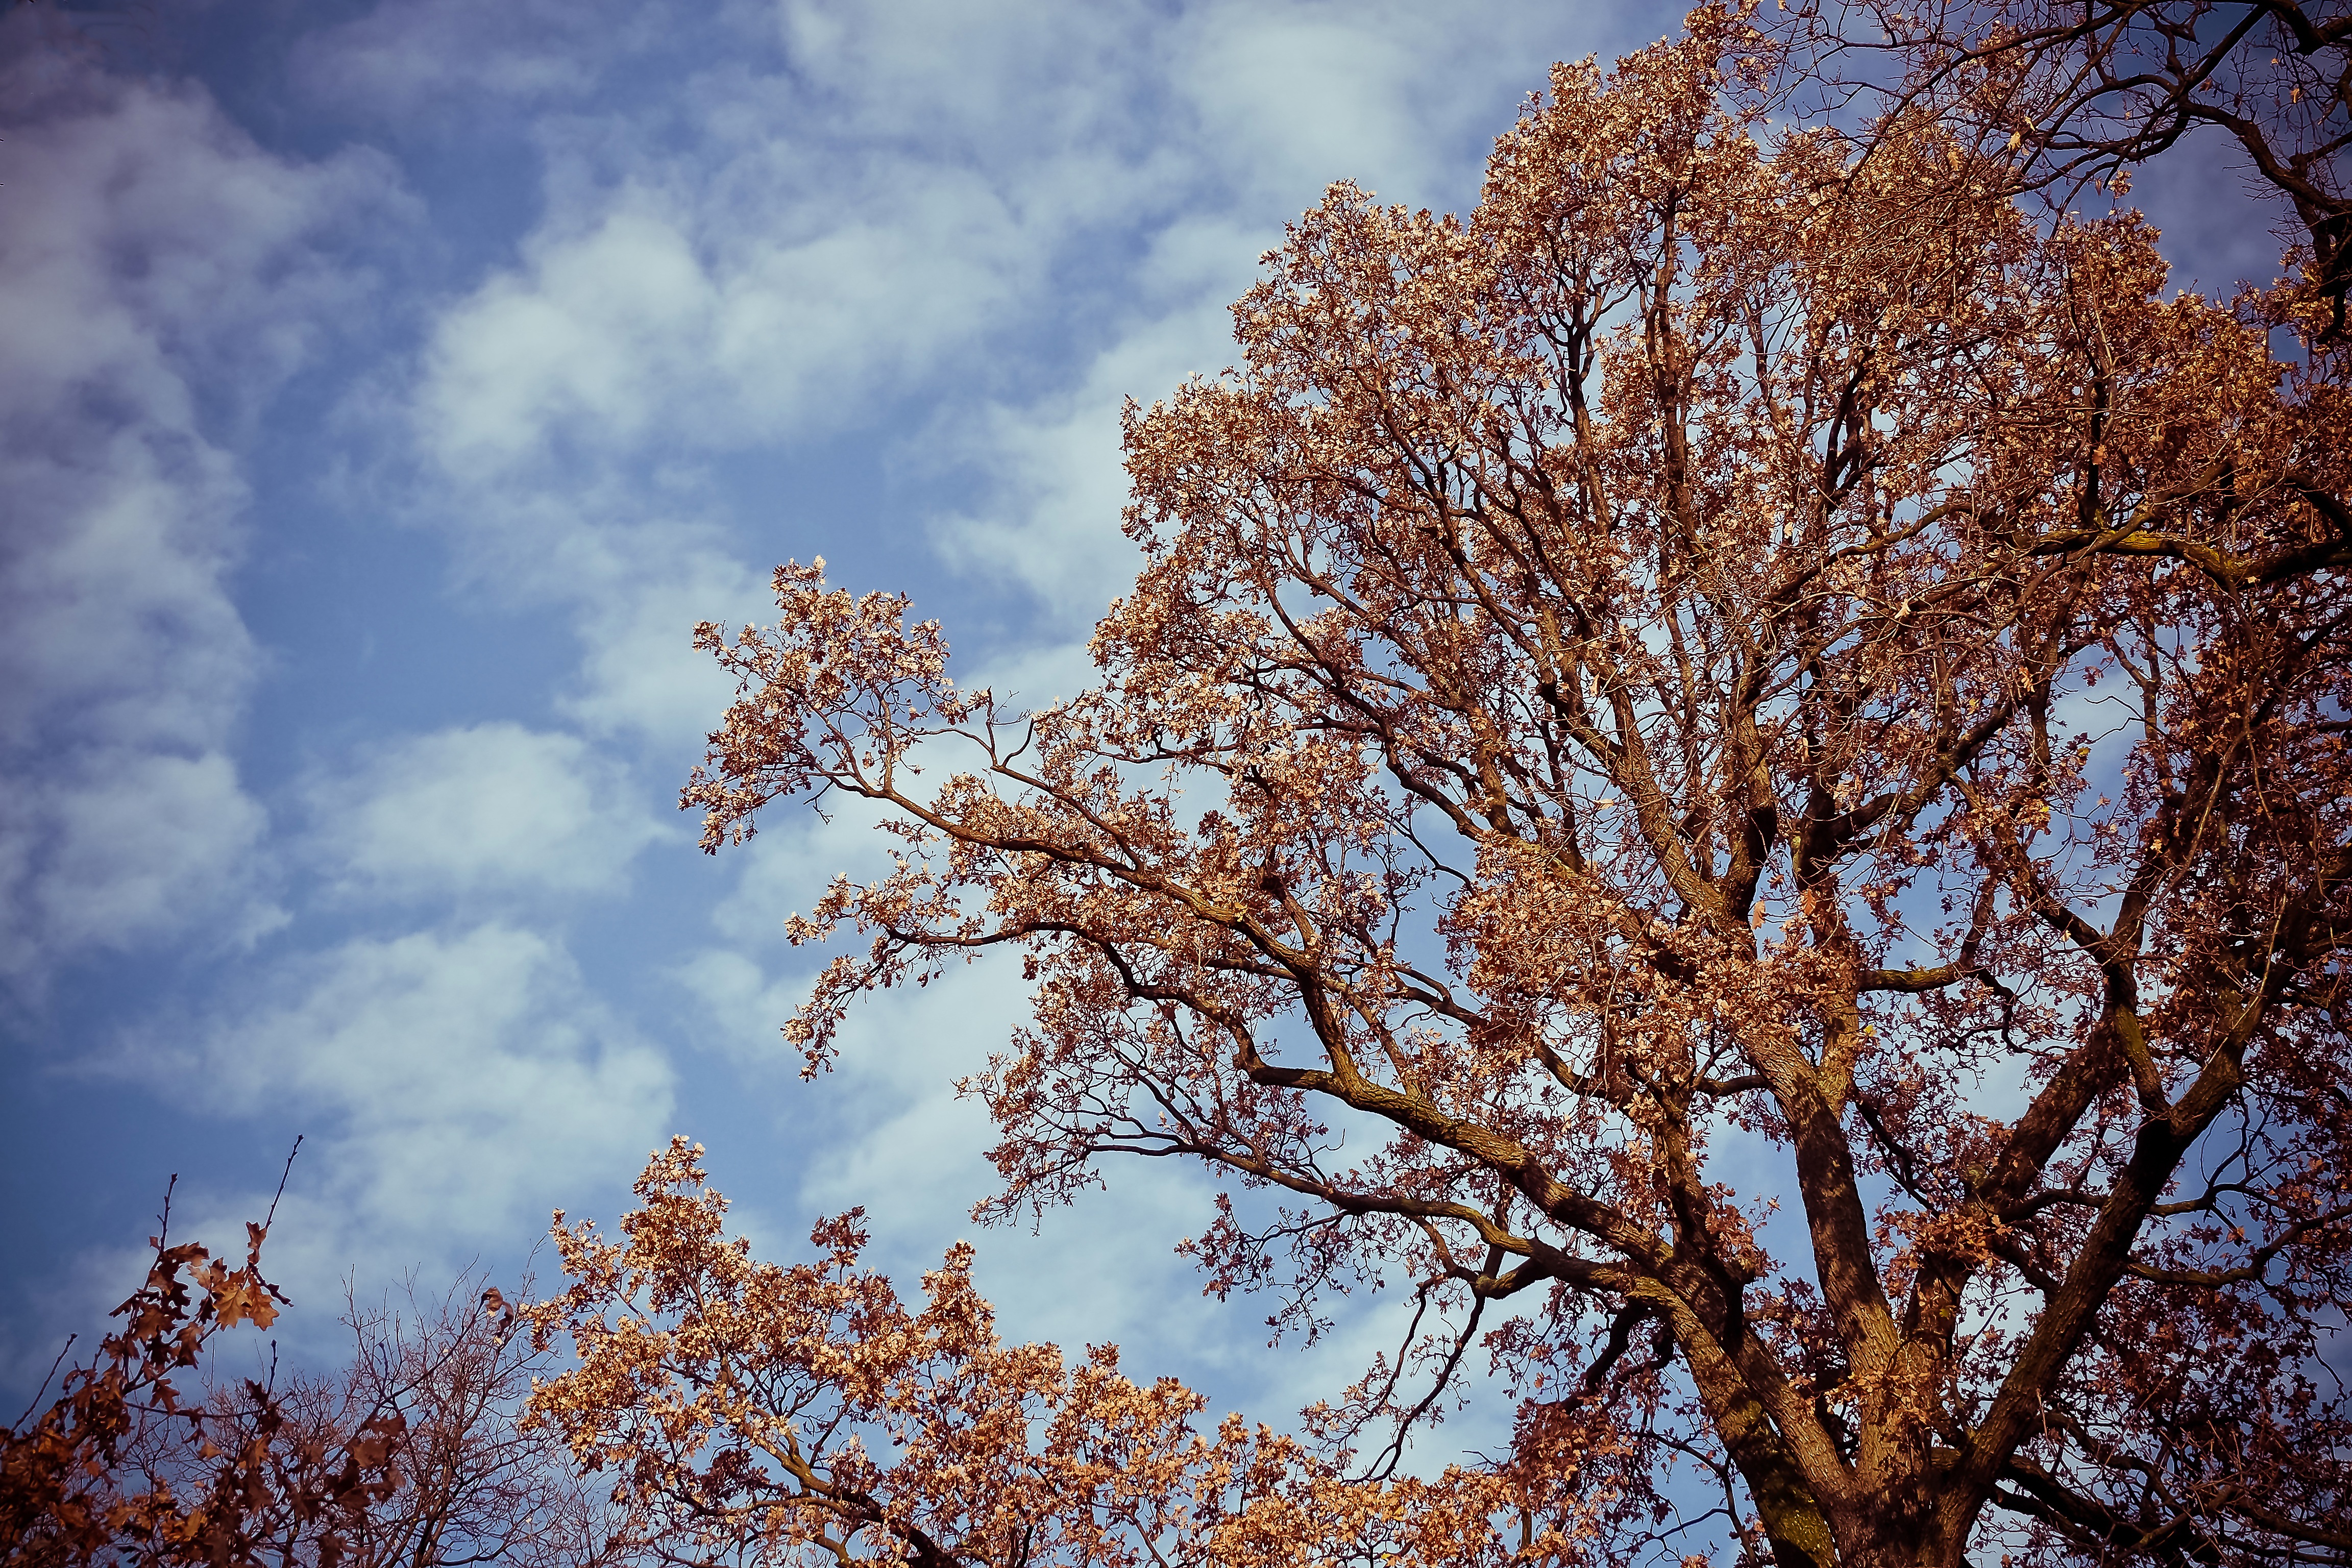
landscape, tree, nature, forest, branch, blossom, winter, cloud, plant, sky, sunlight, morning, leaf, daytime, spring, autumn, flora, twig, leaves, clouds, deciduous, grove, mood, fall foliage, larch, golden autumn, meteorological phenomenon, woody plant, computer wallpaper